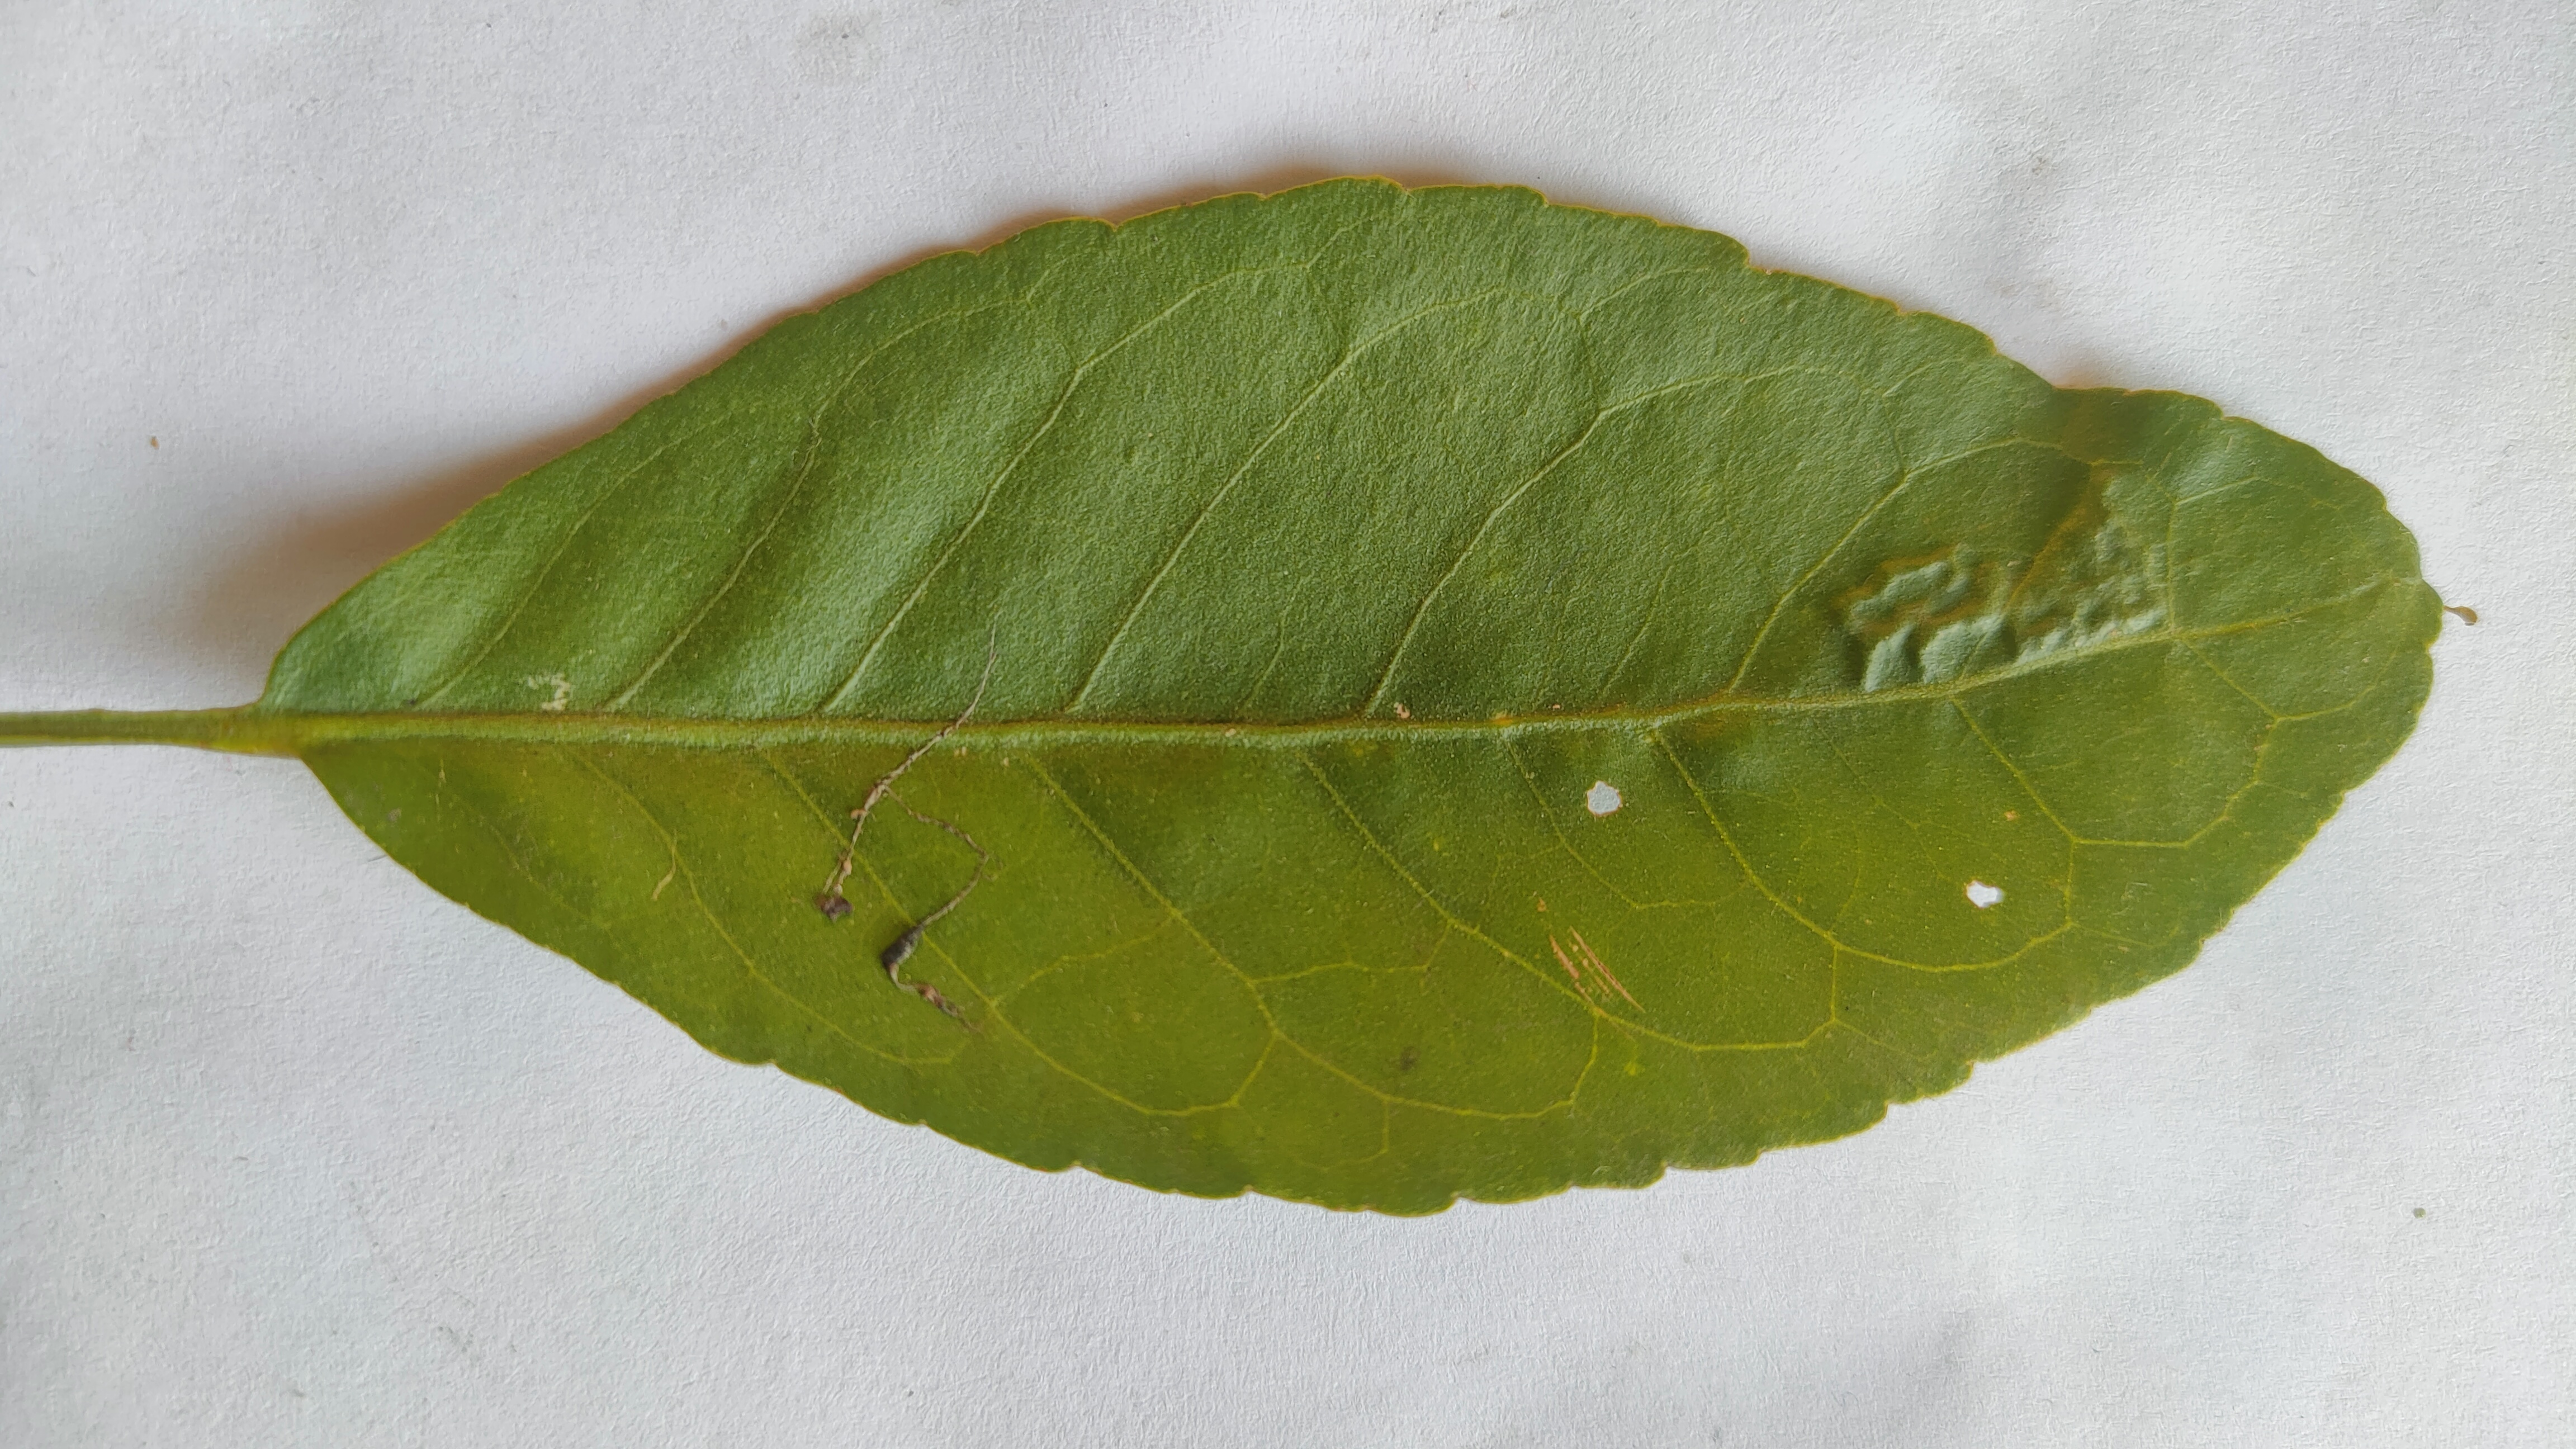
Leaf variety: Aegle marmelos